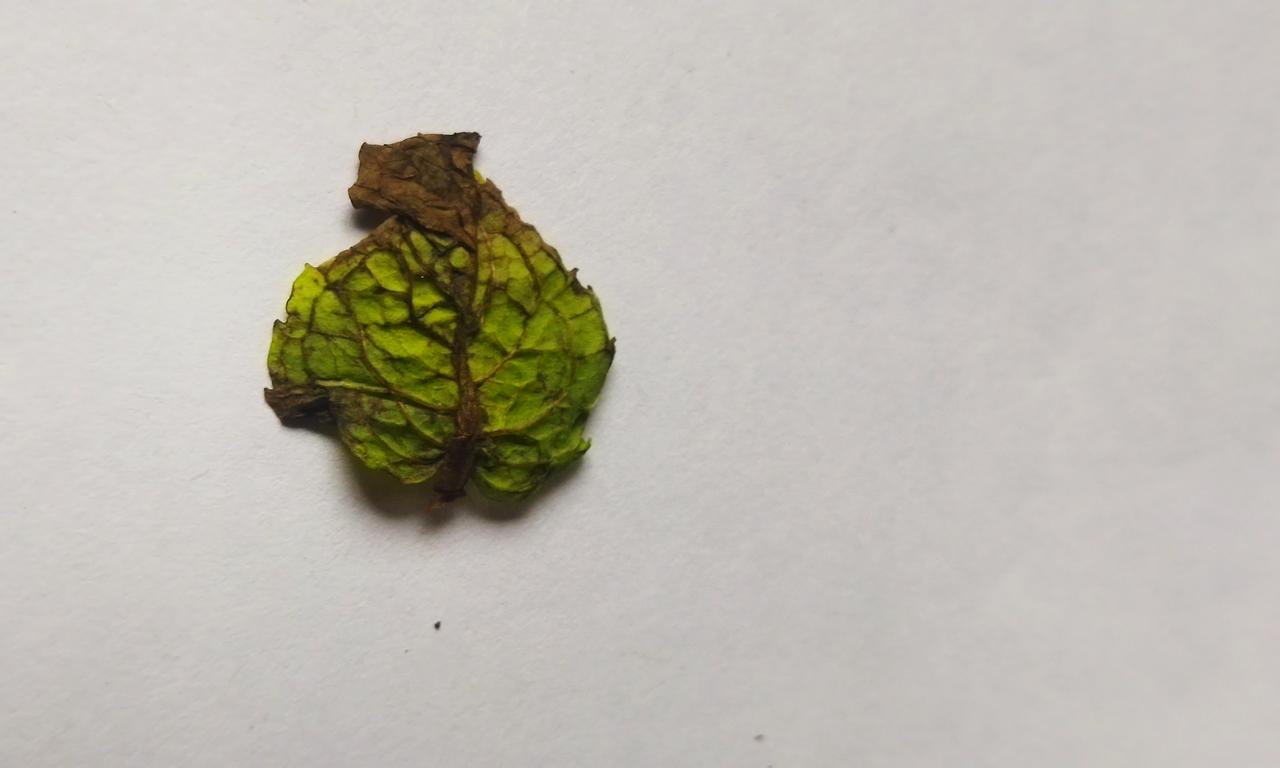
Label: Spoiled